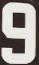
Number: 9